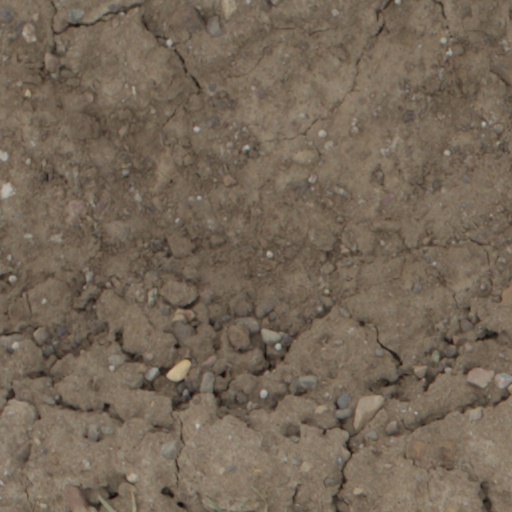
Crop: wheat